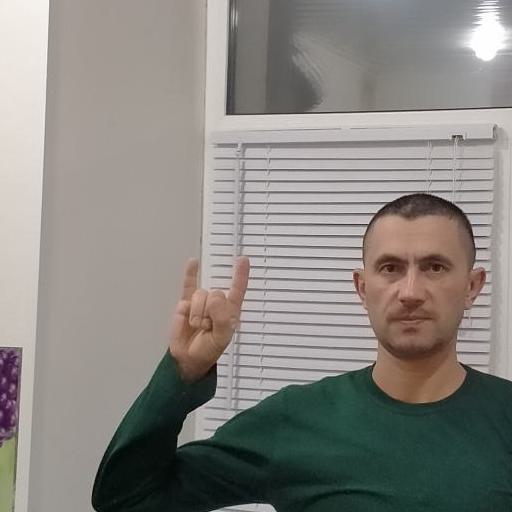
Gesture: rock